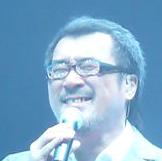
Age: 49